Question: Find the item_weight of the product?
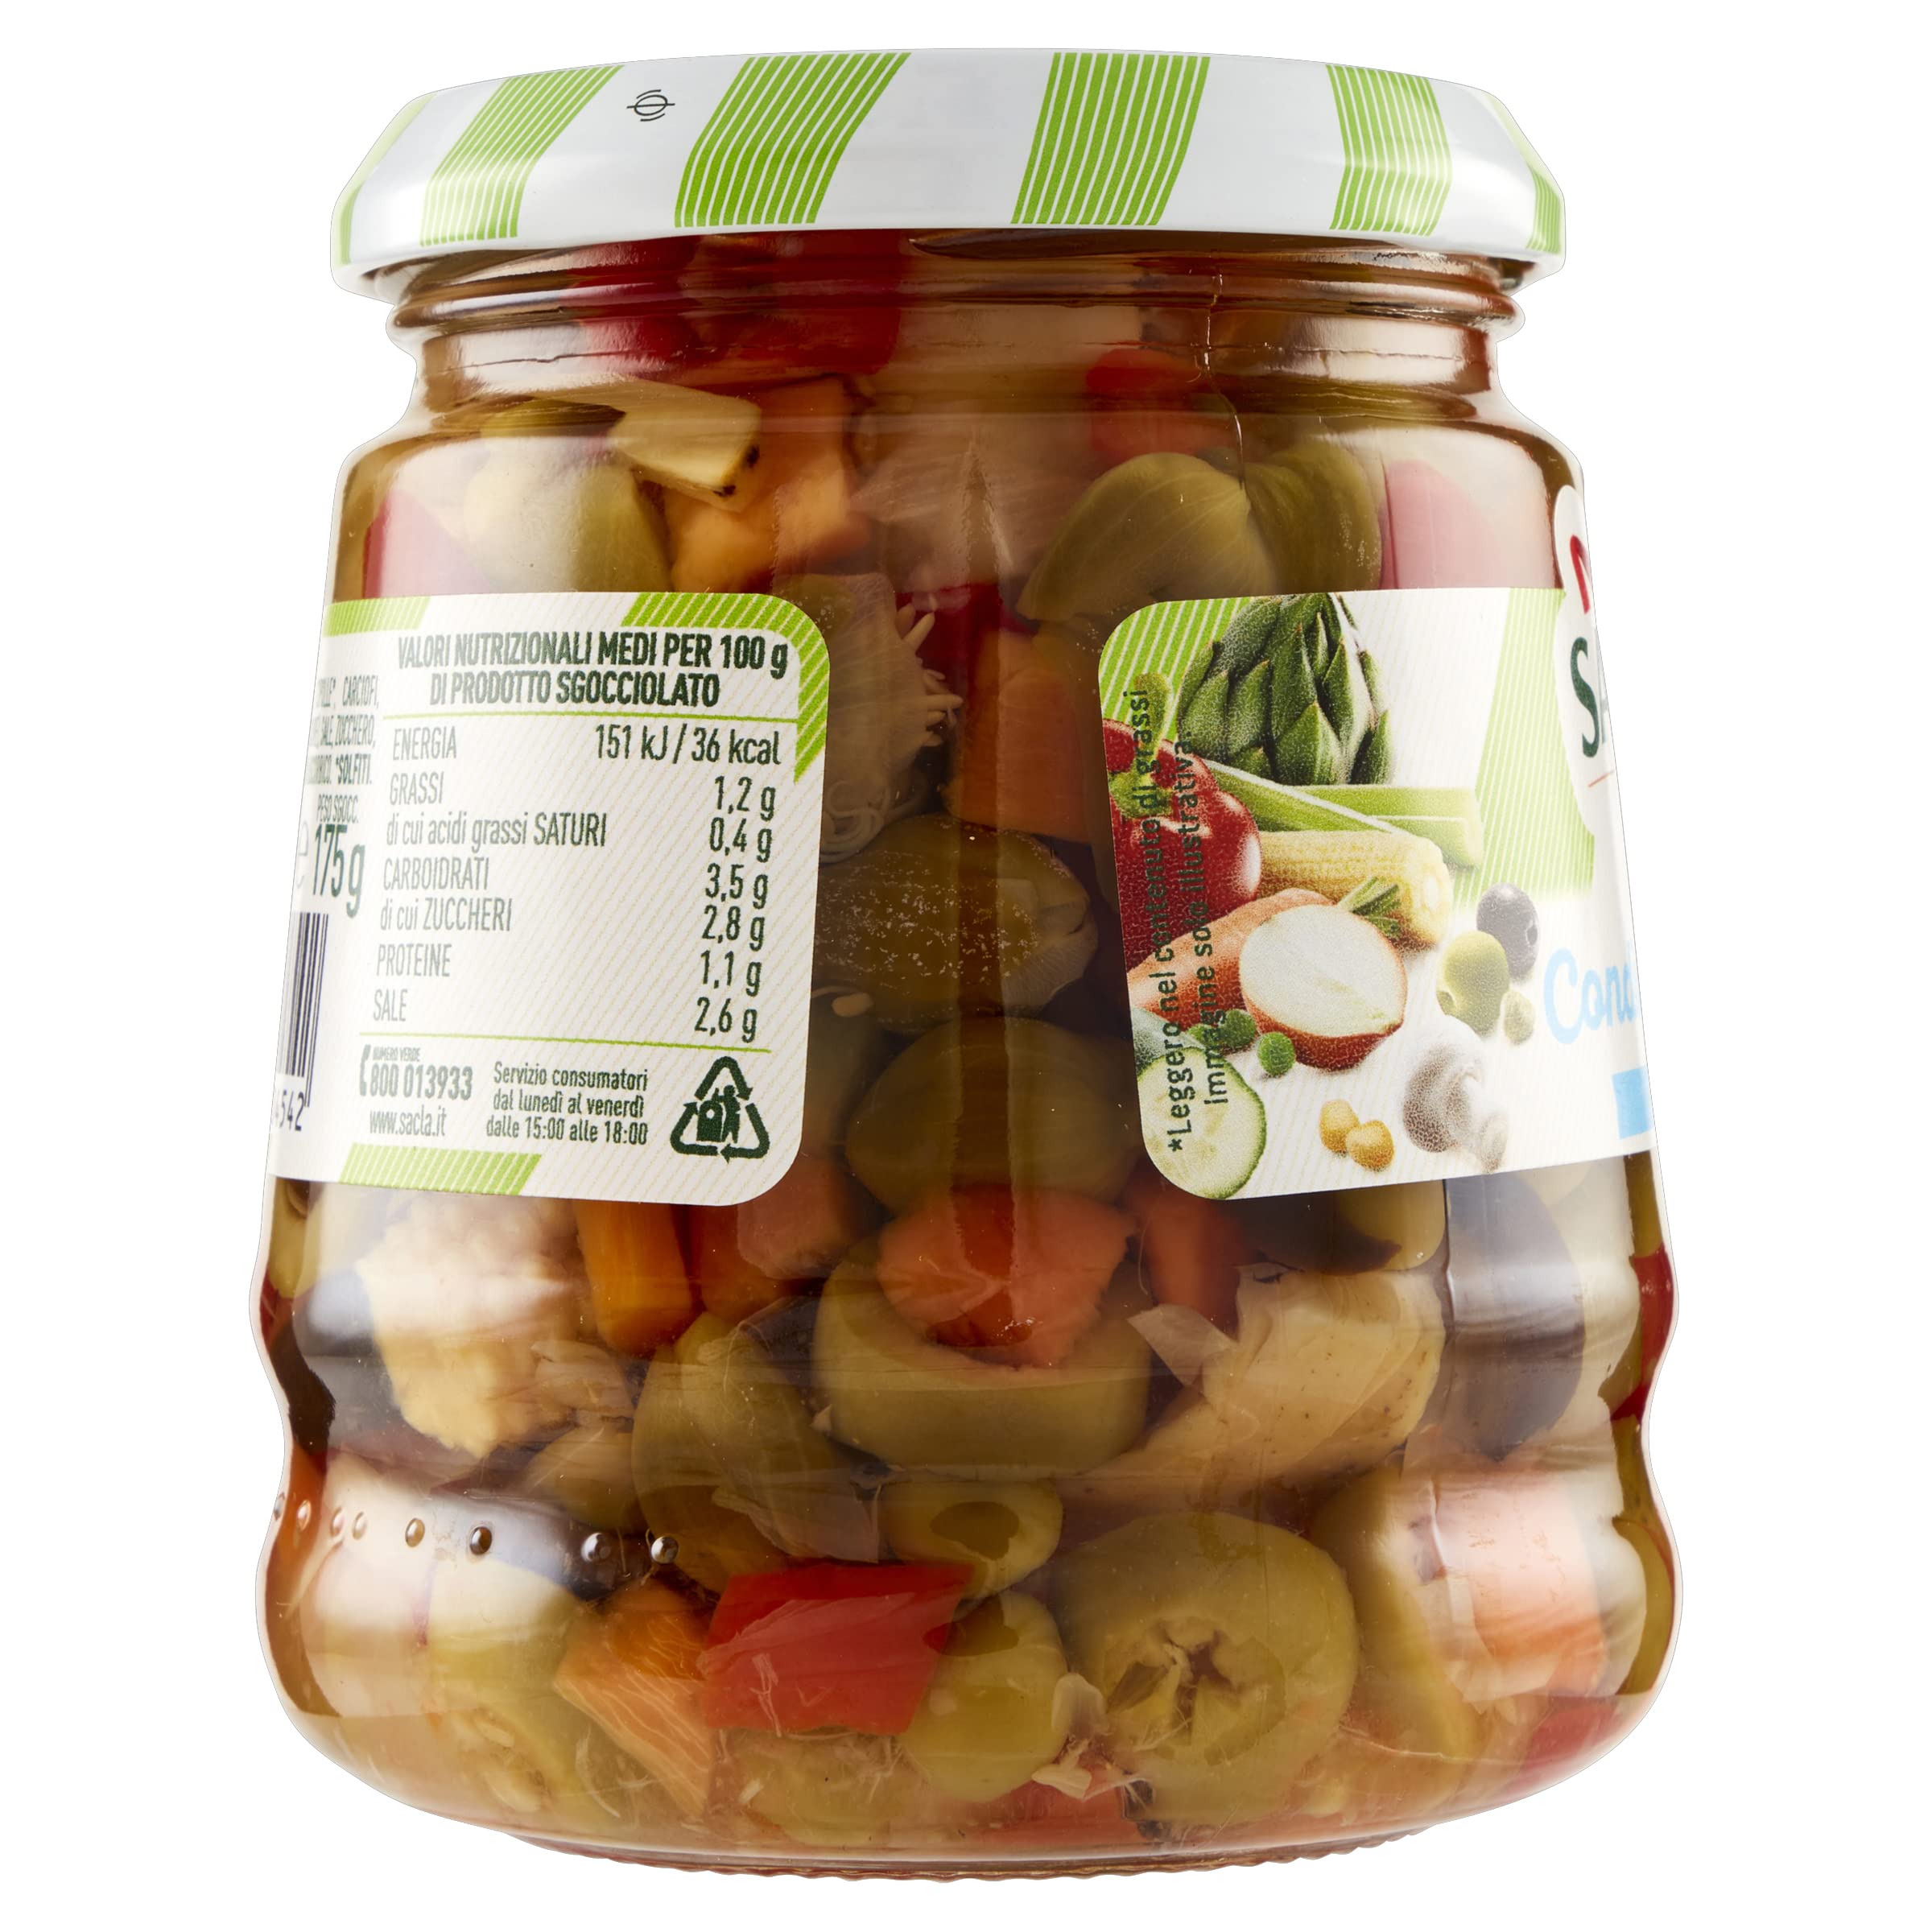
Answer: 100.0 gram